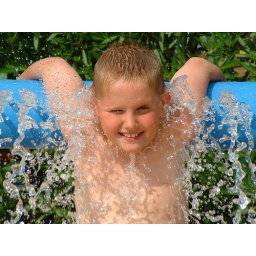
My son in the hotel waterpark in Majorca. I love the way the water appears to be frozen around him.